Mohammed Ziane

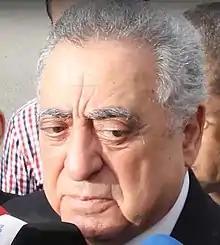

Mohammed Ziane (born 14 February 1943) is a Moroccan lawyer and politician who is currently imprisoned in the El Arjat Penitentiary in Salé. He was the Bâtonnier of the Moroccan Bar Association, an MP for the Constitutional Party during the 80s until 1995 and served as Minister-Delegate for Human Rights between 1996 and 1997. In 2001, he founded the Moroccan Liberal Party, and served as its National Coordinator ever since. In February 2022, following a clash with Abdellatif Hammouchi, a close associate of the King Mohammed VI, and the Director of the Moroccan Police and head of the Moroccan internal intelligence agency, DGST, he was sentenced to three years in prison on a number of charges which included defying emergency health orders for the COVID-19 pandemic, sexual harassment accusations, "diffusing accusations against a woman because of her gender", in addition to "diffusing disrespectful declarations against Abdellatif Hammouchi personally", and against Moroccan state's administration and judiciary. The execution of the sentence was suspended by appeal, but was carried out on 21 November 2022, when it was confirmed by a court of appeal.